Born This Way (song)

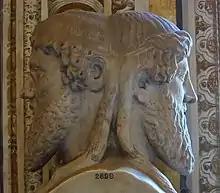
A stone bust of a man with two opposite facing heads, and curled beard.

The music video for "Born This Way" was met with generally positive reception among music critics. James Montgomery of MTV praised the overall creationism concept of the music video, adding that it "sort of makes sense, it sort of doesn't, but that 100 percent doesn't really matter much. This is Gaga at her most fabulous, her most out-there, her most, well, Gaga." In conclusion of his review, he wrote that the fantasy aspects of the video is overshadowed by the overall spectacle, which he believed was analogous to Gaga, "after thoroughly dominating this world with 'Born This Way,' [she] seems content to create brand-new worlds to tower over." Myrddin Gwynedd of "The New Zealand Herald" felt that Gaga's penchant for eccentric and provocative imagery, was extreme in the video. Raphael Chestang from "Entertainment Tonight" praised the performance of Gaga and her dancers in the video, also complimenting the fashion. Monica Herrera from "Billboard" noticed that the video bore similarities to the music video of Madonna's "Vogue" and "Borderline" (1984), while believing it to be "more of a high-fashion short film than a conventional music video". Jim Farber from "New York Daily News" wanted Gaga to add more humor in her videos, adding that although the video had "joyous" shock value, it definitely lacked creativity.